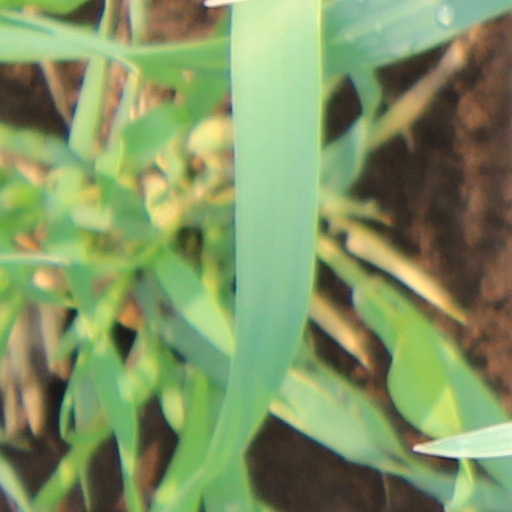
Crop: wheat